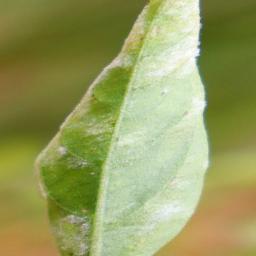
Label: powdery mildew